Misanthropy

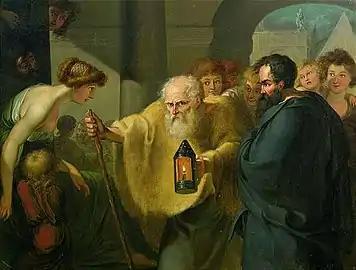
The cynic philosopher Diogenes had a negative image of the people around him and cared little for social conventions. For example, he used to walk around with a lamp in full daylight in his unsuccessful attempt to find a man he would consider honest or worthy.

Various discussions in the academic literature concern the question of whether misanthropy is an accurate assessment of humanity and what the consequences of adopting it are. Many proponents of misanthropy focus on human flaws together with examples of when they exercise their negative influences. They argue that these flaws are so severe that misanthropy is an appropriate response.